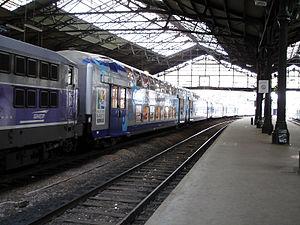
BB 817056 et VO 2N en gare de Paris-Saint-Lazare, France.
Les voitures omnibus à 2 niveaux ou VO 2N sont un type de voitures de chemin de fer à deux niveaux, destinées au trafic des trains de la grande couronne parisienne. Extérieurement similaires aux voitures de banlieue à deux niveaux dont elles dérivent directement, elles possèdent un aménagement intérieur spécifique plus confortable notamment, et aussi des bogies modifiés, qui leur donnent un bruit de roulement intérieur et extérieur très faible en comparaison des VB 2N.